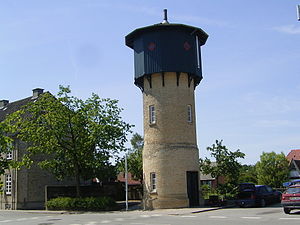
Skørping Vandtårn
Det klassiske stationsvandtårn
Vandtårnet ved Skørping Station er et af elleve fredede vandtårne i Danmark. Det er opført i forbindelse med ombygningen af jernbanestationen i Skørping i 1898 efter tegninger af den afdøde overarkitekt N.P.C. Holsøe, som var involveret i opførelsen af en stor del af stationsbygningerne i sidste halvdel af 1800-tallet hos Statsbanerne. Tårnet er en kopi af Vandtårnet ved Skjern Station fra 1874 af samme arkitekt – denne type er ret almindelig inden for DSB's vandtårne og er også lavet som model af Heljan.